Elisabeth von Matsch

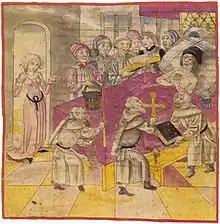
Death of Friedrich VII in his bed, the lady to the left may be Elisabeth. "Amtliche Berner Chronik" by Diebold Schilling, 1484.

Elisabeth was the daughter of Ulrich IV, Vogt of Matsch, Count of Kirchberg (1349–1402) and "Landeshauptmann" of Tirol (1361–1363), and Agnes Countess of Kirchberg († 1401). There are no sources about her early years, and her life as Countess of Toggenburg is sparsely documented. Intentionally to end the long year territorial disputes between the Matsch family and the House of Toggenburg as the Matsch family's opponent in the present Swiss cantons of Graubünden and St. Gallen, Elisabeth married Friedrich VII von Toggenburg in 1391.